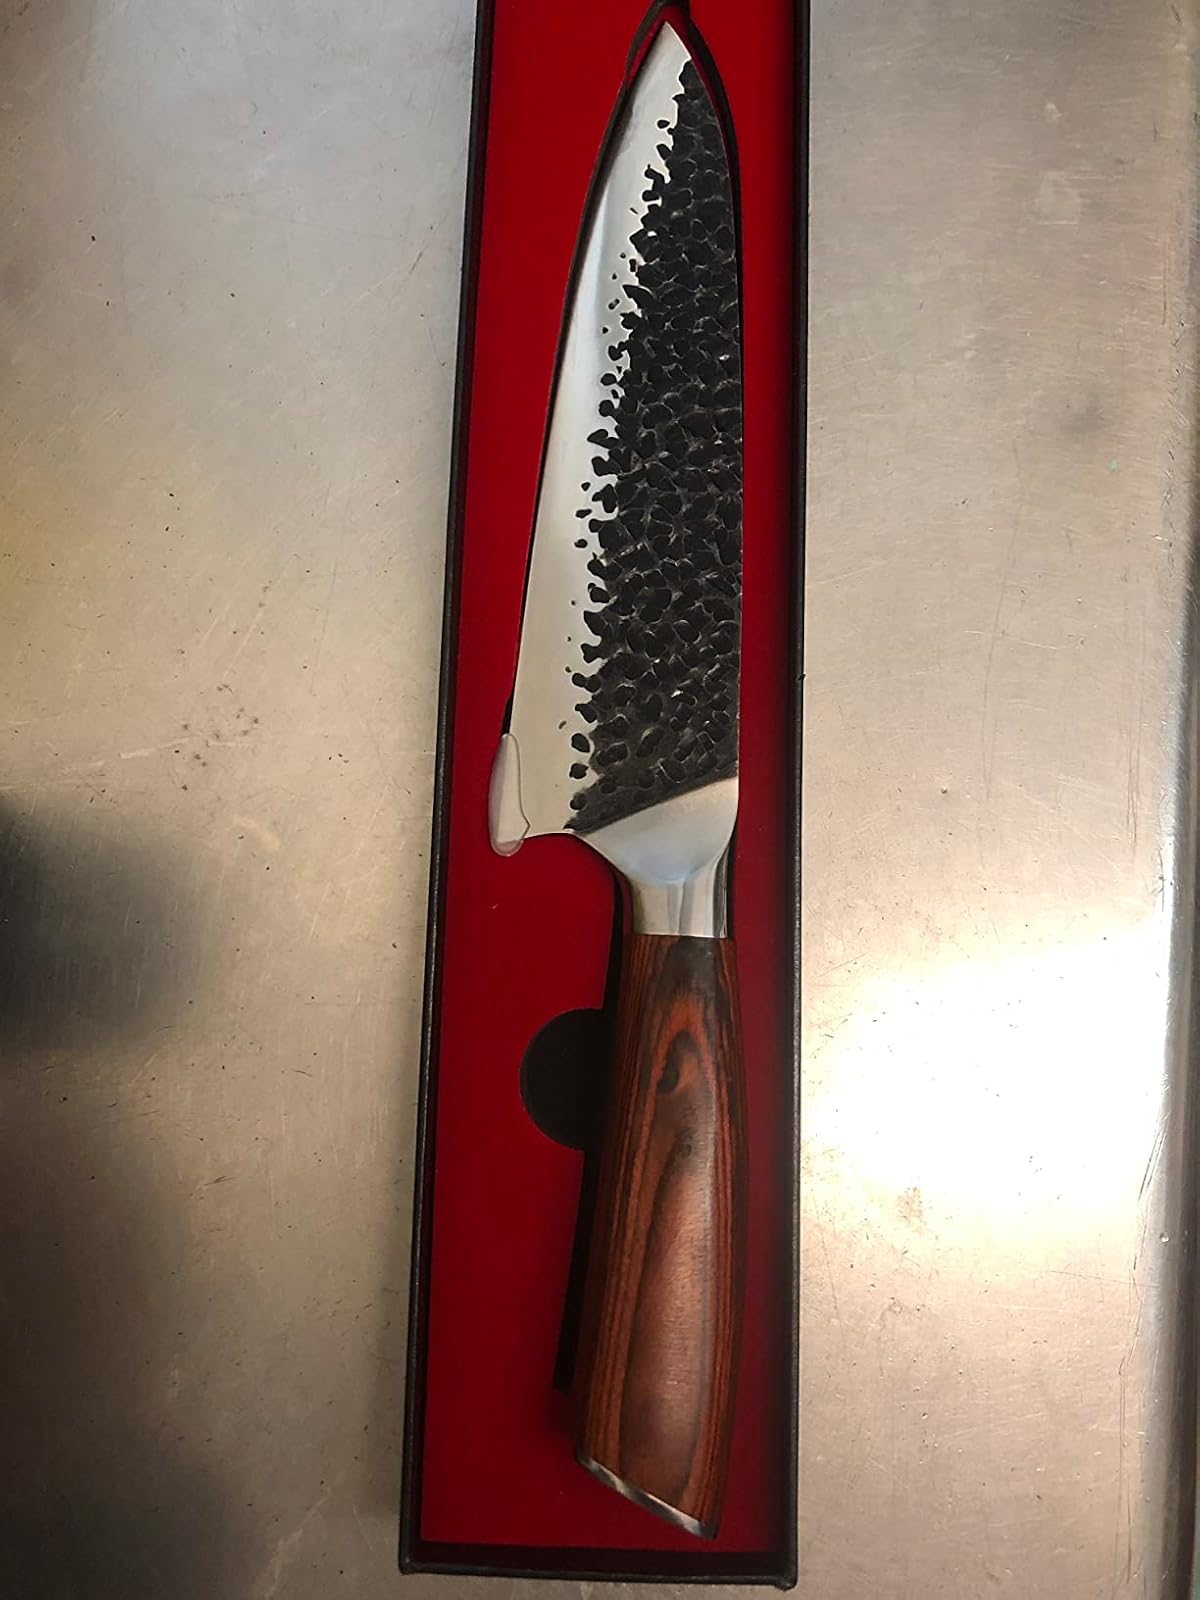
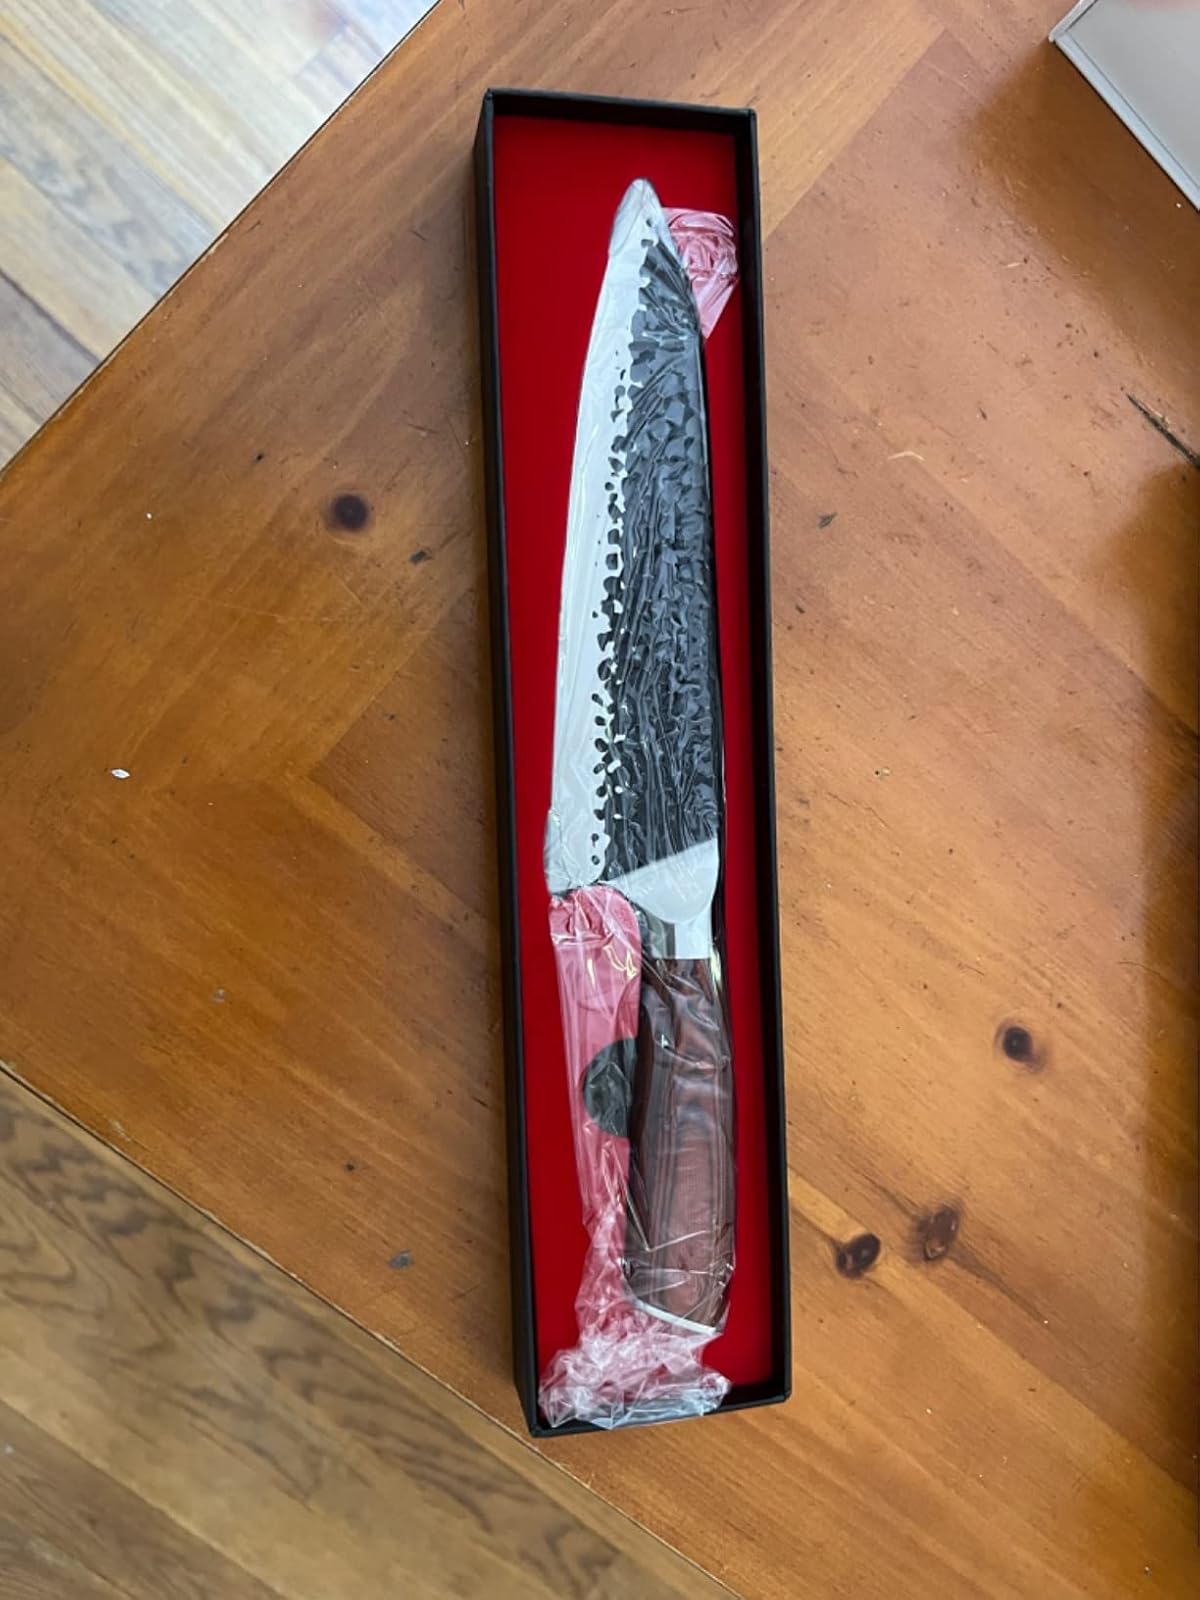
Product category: items_knife
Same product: yes